Victoria, Princess Royal

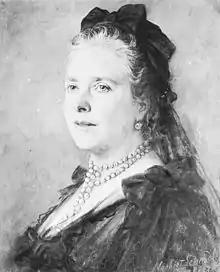
Portrait by Norbert Schrödl, 1900

Despite being named field marshal because of his military performance in the wars of the 1860s, Frederick did not receive the command of any troops after the Franco-Prussian War. In fact, the emperor did not trust his own son and tried to keep him away from state affairs because of his "too English" ideas. The crown prince was appointed "Curator of the Royal Museums", a task that raised some enthusiasm in his wife. Following the advice of her father, Victoria had continued her intellectual formation after arriving in Germany: she read Goethe, Lessing, Heine and Stuart Mill and frequented intellectual circles with her husband. The writer Gustav Freytag was a close friend of the couple and Gustav zu Putlitz was appointed Frederick's Chamberlain for some time. Despite the indignation of her mother, Victoria was also interested in the Theory of Evolution of Darwin and the ideas of British geologist Lyell. The German astronomer Wilhelm Julius Foerster reported that she visited the Berlin Observatory frequently and took keen interest in his astronomical work, and in the growth of the German Society for Ethical Culture. Eager to understand the principles of socialism, she read the work of Karl Marx and encouraged her husband to frequent the salon of Countess Marie von Schleinitz, a place known for being a meeting point of Bismarck's opponents.